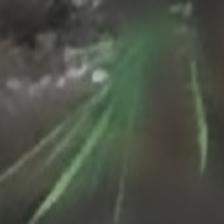
Label: single